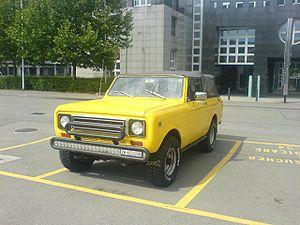
L’International Harvester Scout est un véhicule tout-terrain produit par le constructeur américain International Harvester de 1961 à 1980. Précurseur moins sophistiqué des futurs SUV, les Scout étaient des SUV ou pick-up 2 portes, habillés de carrosseries simple cabine à toit rigide ou capote, comportant aussi à l'origine un pare-brise rabattable. Fabriqué à Fort Wayne, il a été développé au départ pour concurrencer la Jeep.